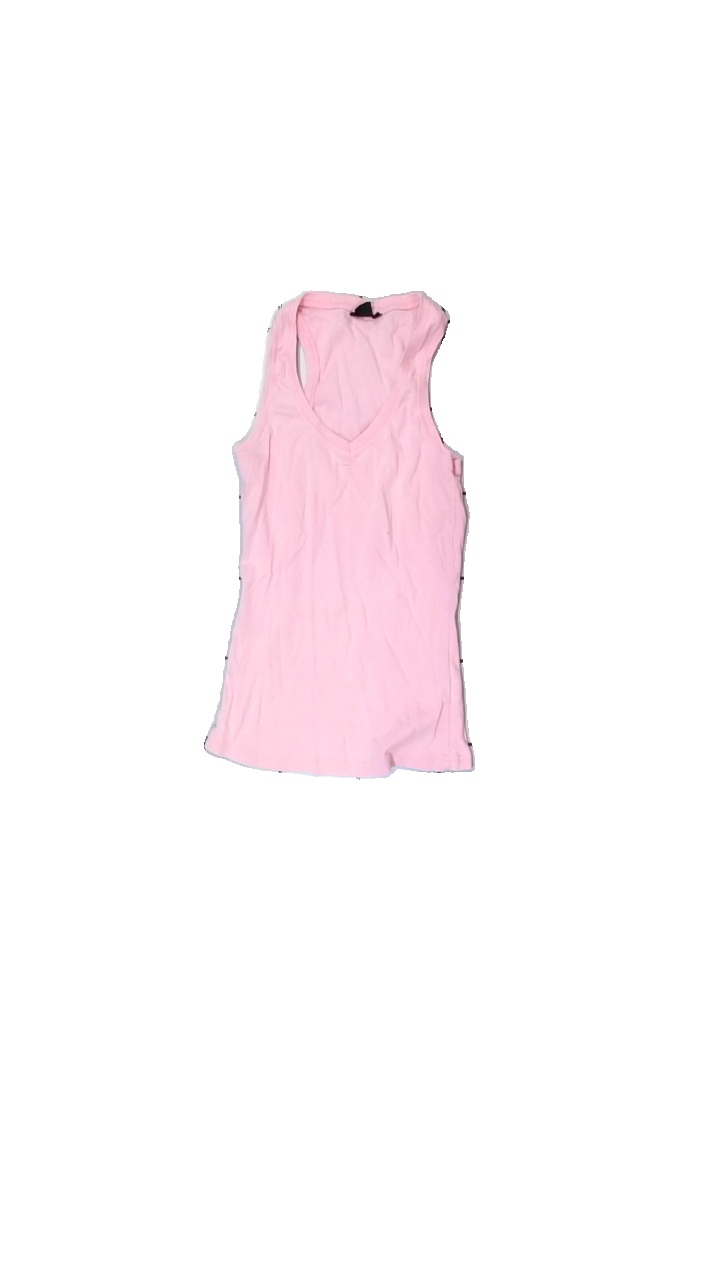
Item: Tank Top (Ladies)
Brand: Gina Tricot
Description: Pink tank top
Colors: Pink
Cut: C-collar, Tight
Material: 100% Cotton
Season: All
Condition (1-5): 2
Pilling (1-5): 5
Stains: Minor
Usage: Recycle
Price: <50